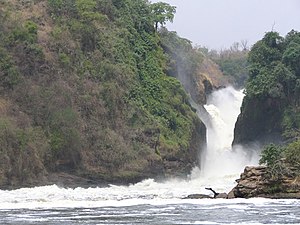
Uganda / Geografi / Nationalparker og storvildtsreservat
Murchinson Falls.
Uganda er en indlandsstat i det østlige Centralafrika. Landet støder mod sydøst op til Victoriasøen, mod øst til Kenya og mod nord til Sydsudan. Mod vest er der grænse til Den Demokratiske Republik Congo samt Rwanda, og endelig ligger Tanzania mod syd.